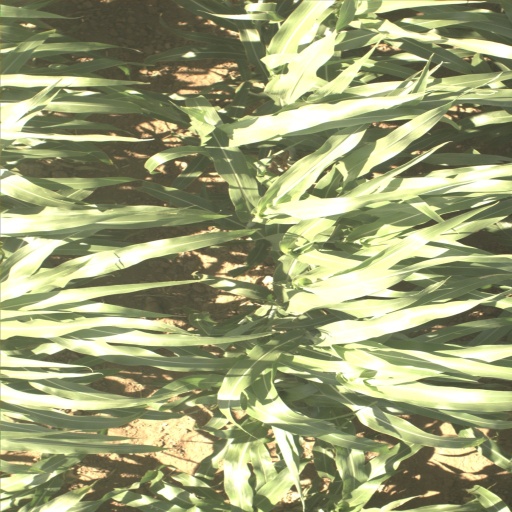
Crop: sorghum